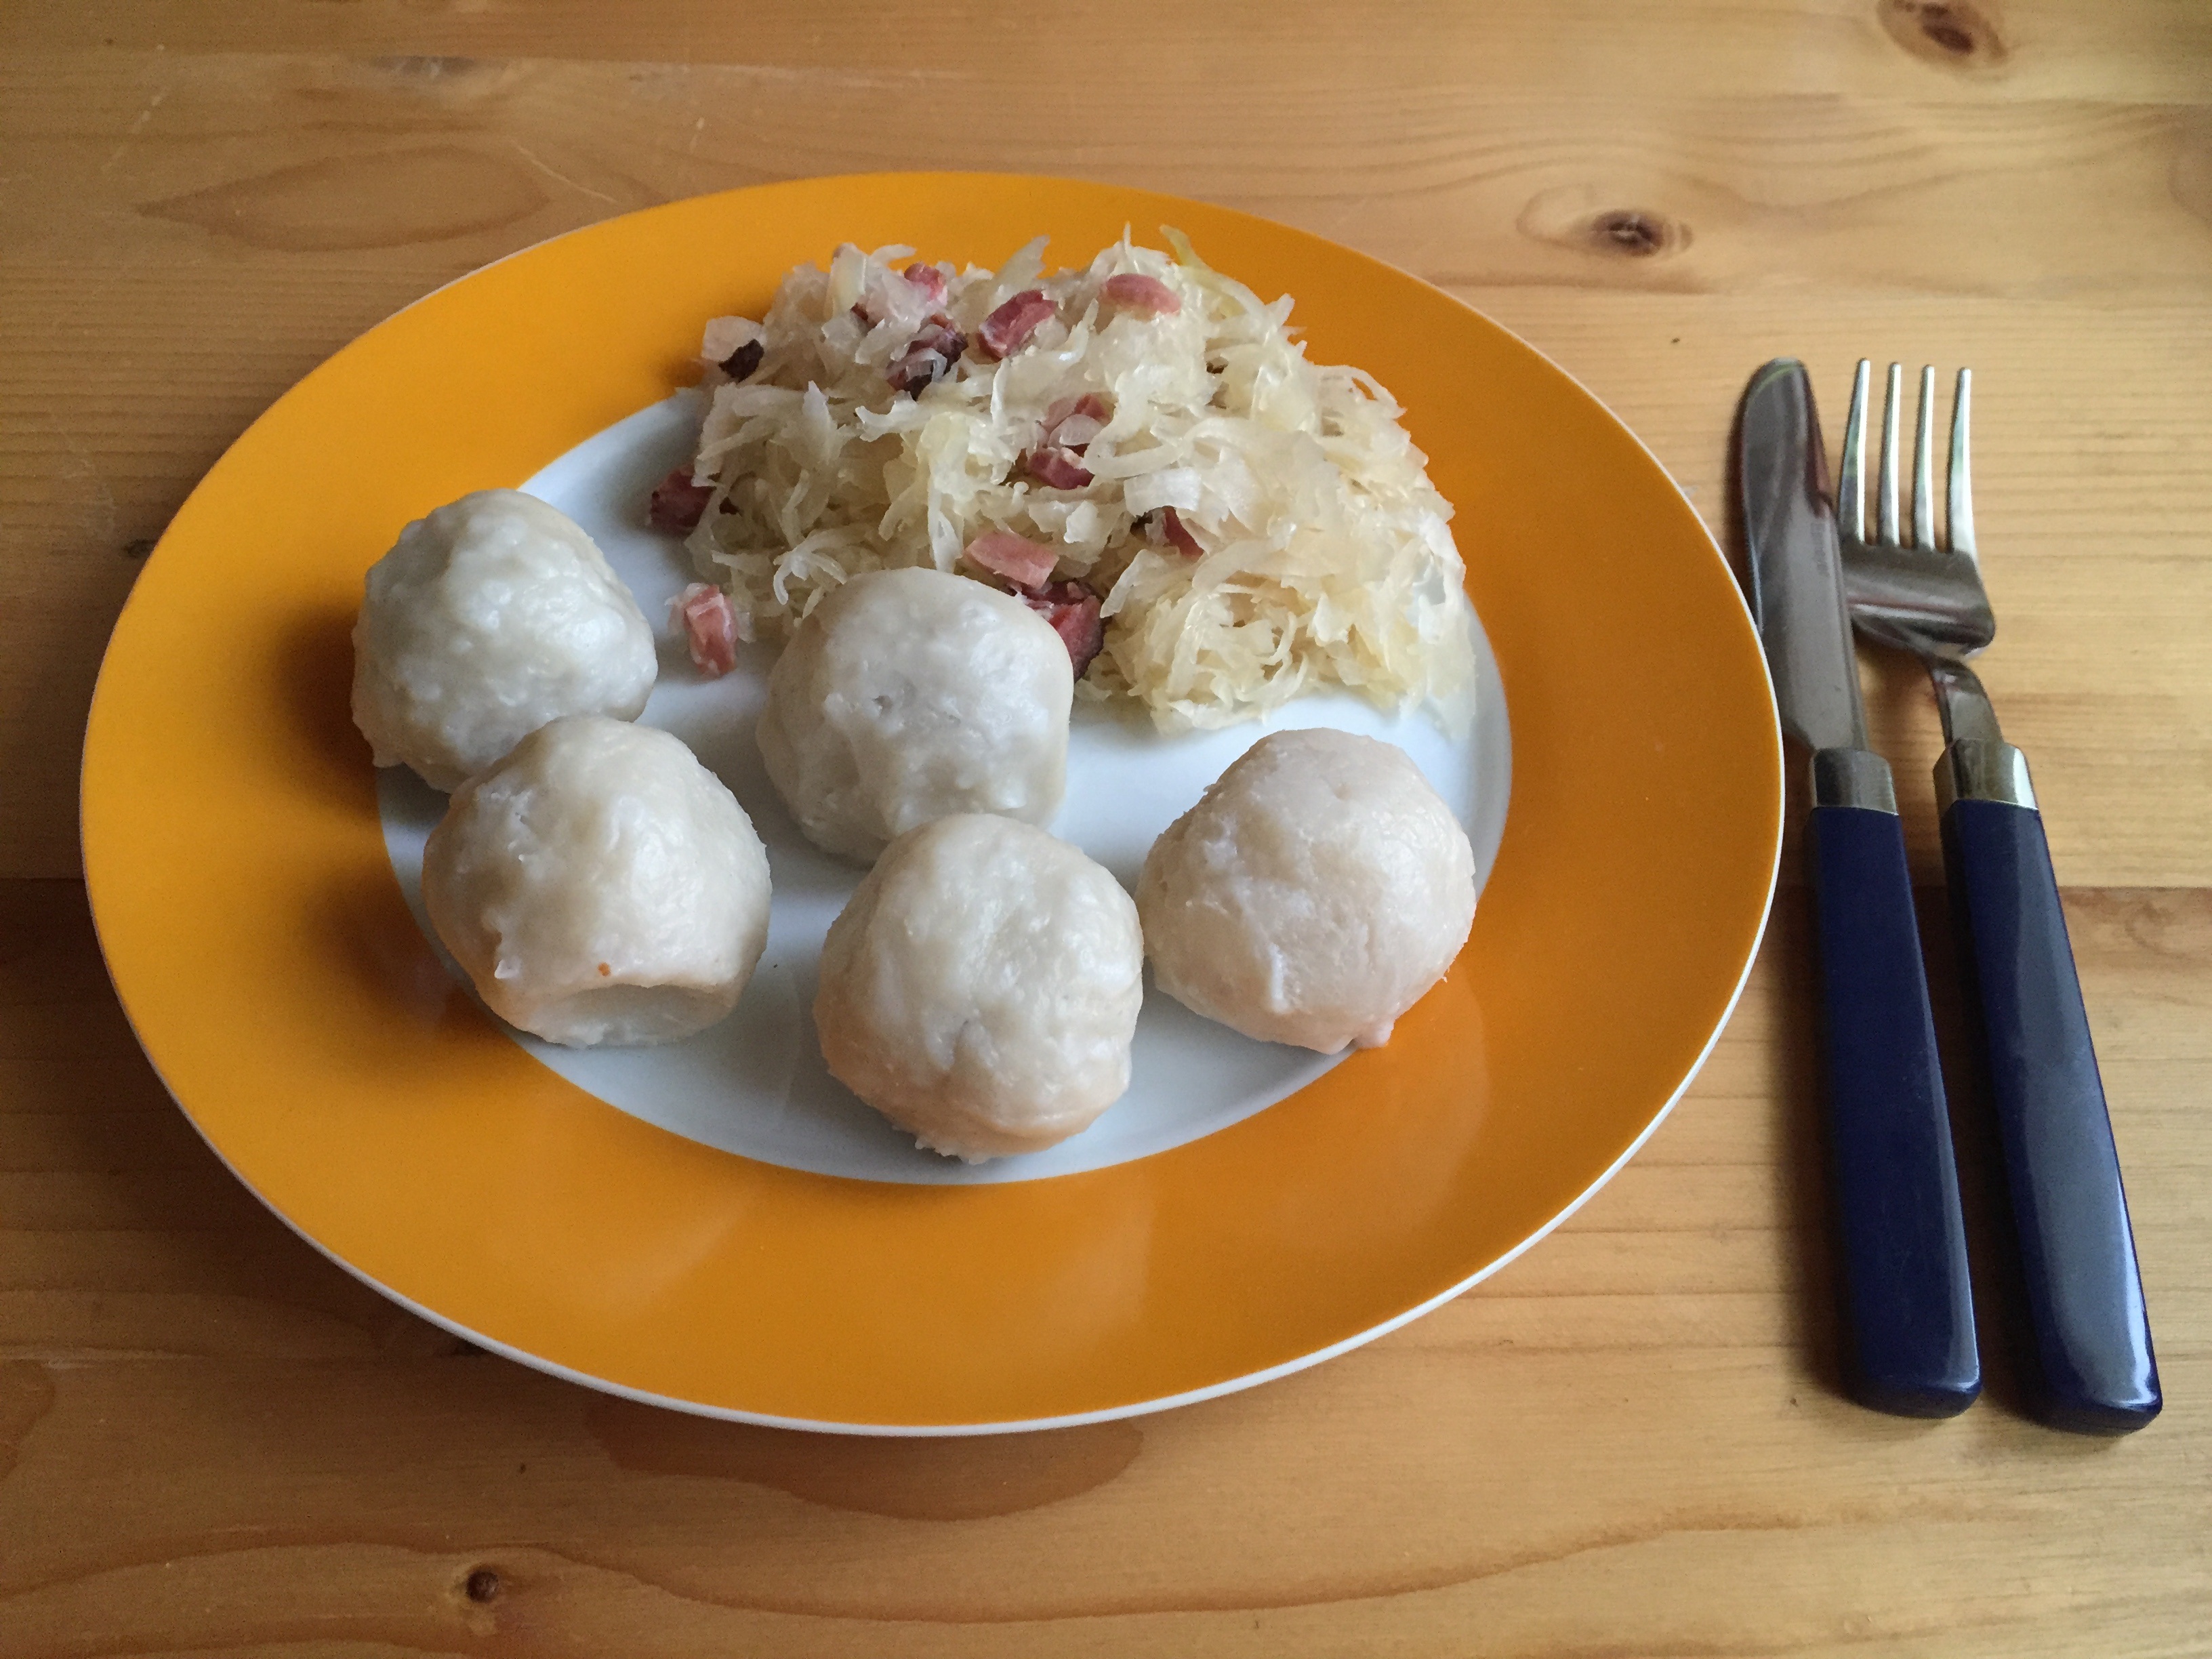
dish, meal, food, produce, breakfast, dessert, eat, lunch, cuisine, dough, cook, dumpling, flour, sauerkraut, grammel dumplings, sausage dumpling, meat dumplings, selchspeckkn del